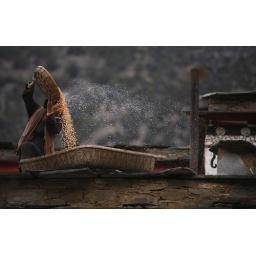
A tibeten woman seperates the chaft from the corn atop the roof of her house in Western China.